Lorenzo Mendoza Fleury Science Prize

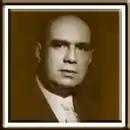
Lorenzo Mendoza Fleury

The Lorenzo Mendoza Fleury Science Prize, also known as the "Premio Fundación Empresas Polar" is the most important award offered by the private sector to contemporary scientists from Venezuela who have shown outstanding talent, creativity and productivity during a given period.